Committees of the Scottish Parliament

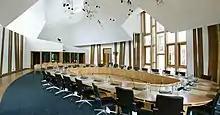
There are six committee rooms in the Scottish Parliament Building

Subject committees are formed at the beginning of each parliamentary session. These committees typically correspond with one (or more) of the directorates or ministries of the Scottish Government. Additional Subject committees can be created as the need arises, such as the committee established in 2020 to examine the Scottish Government's response to the COVID-19 pandemic in Scotland.